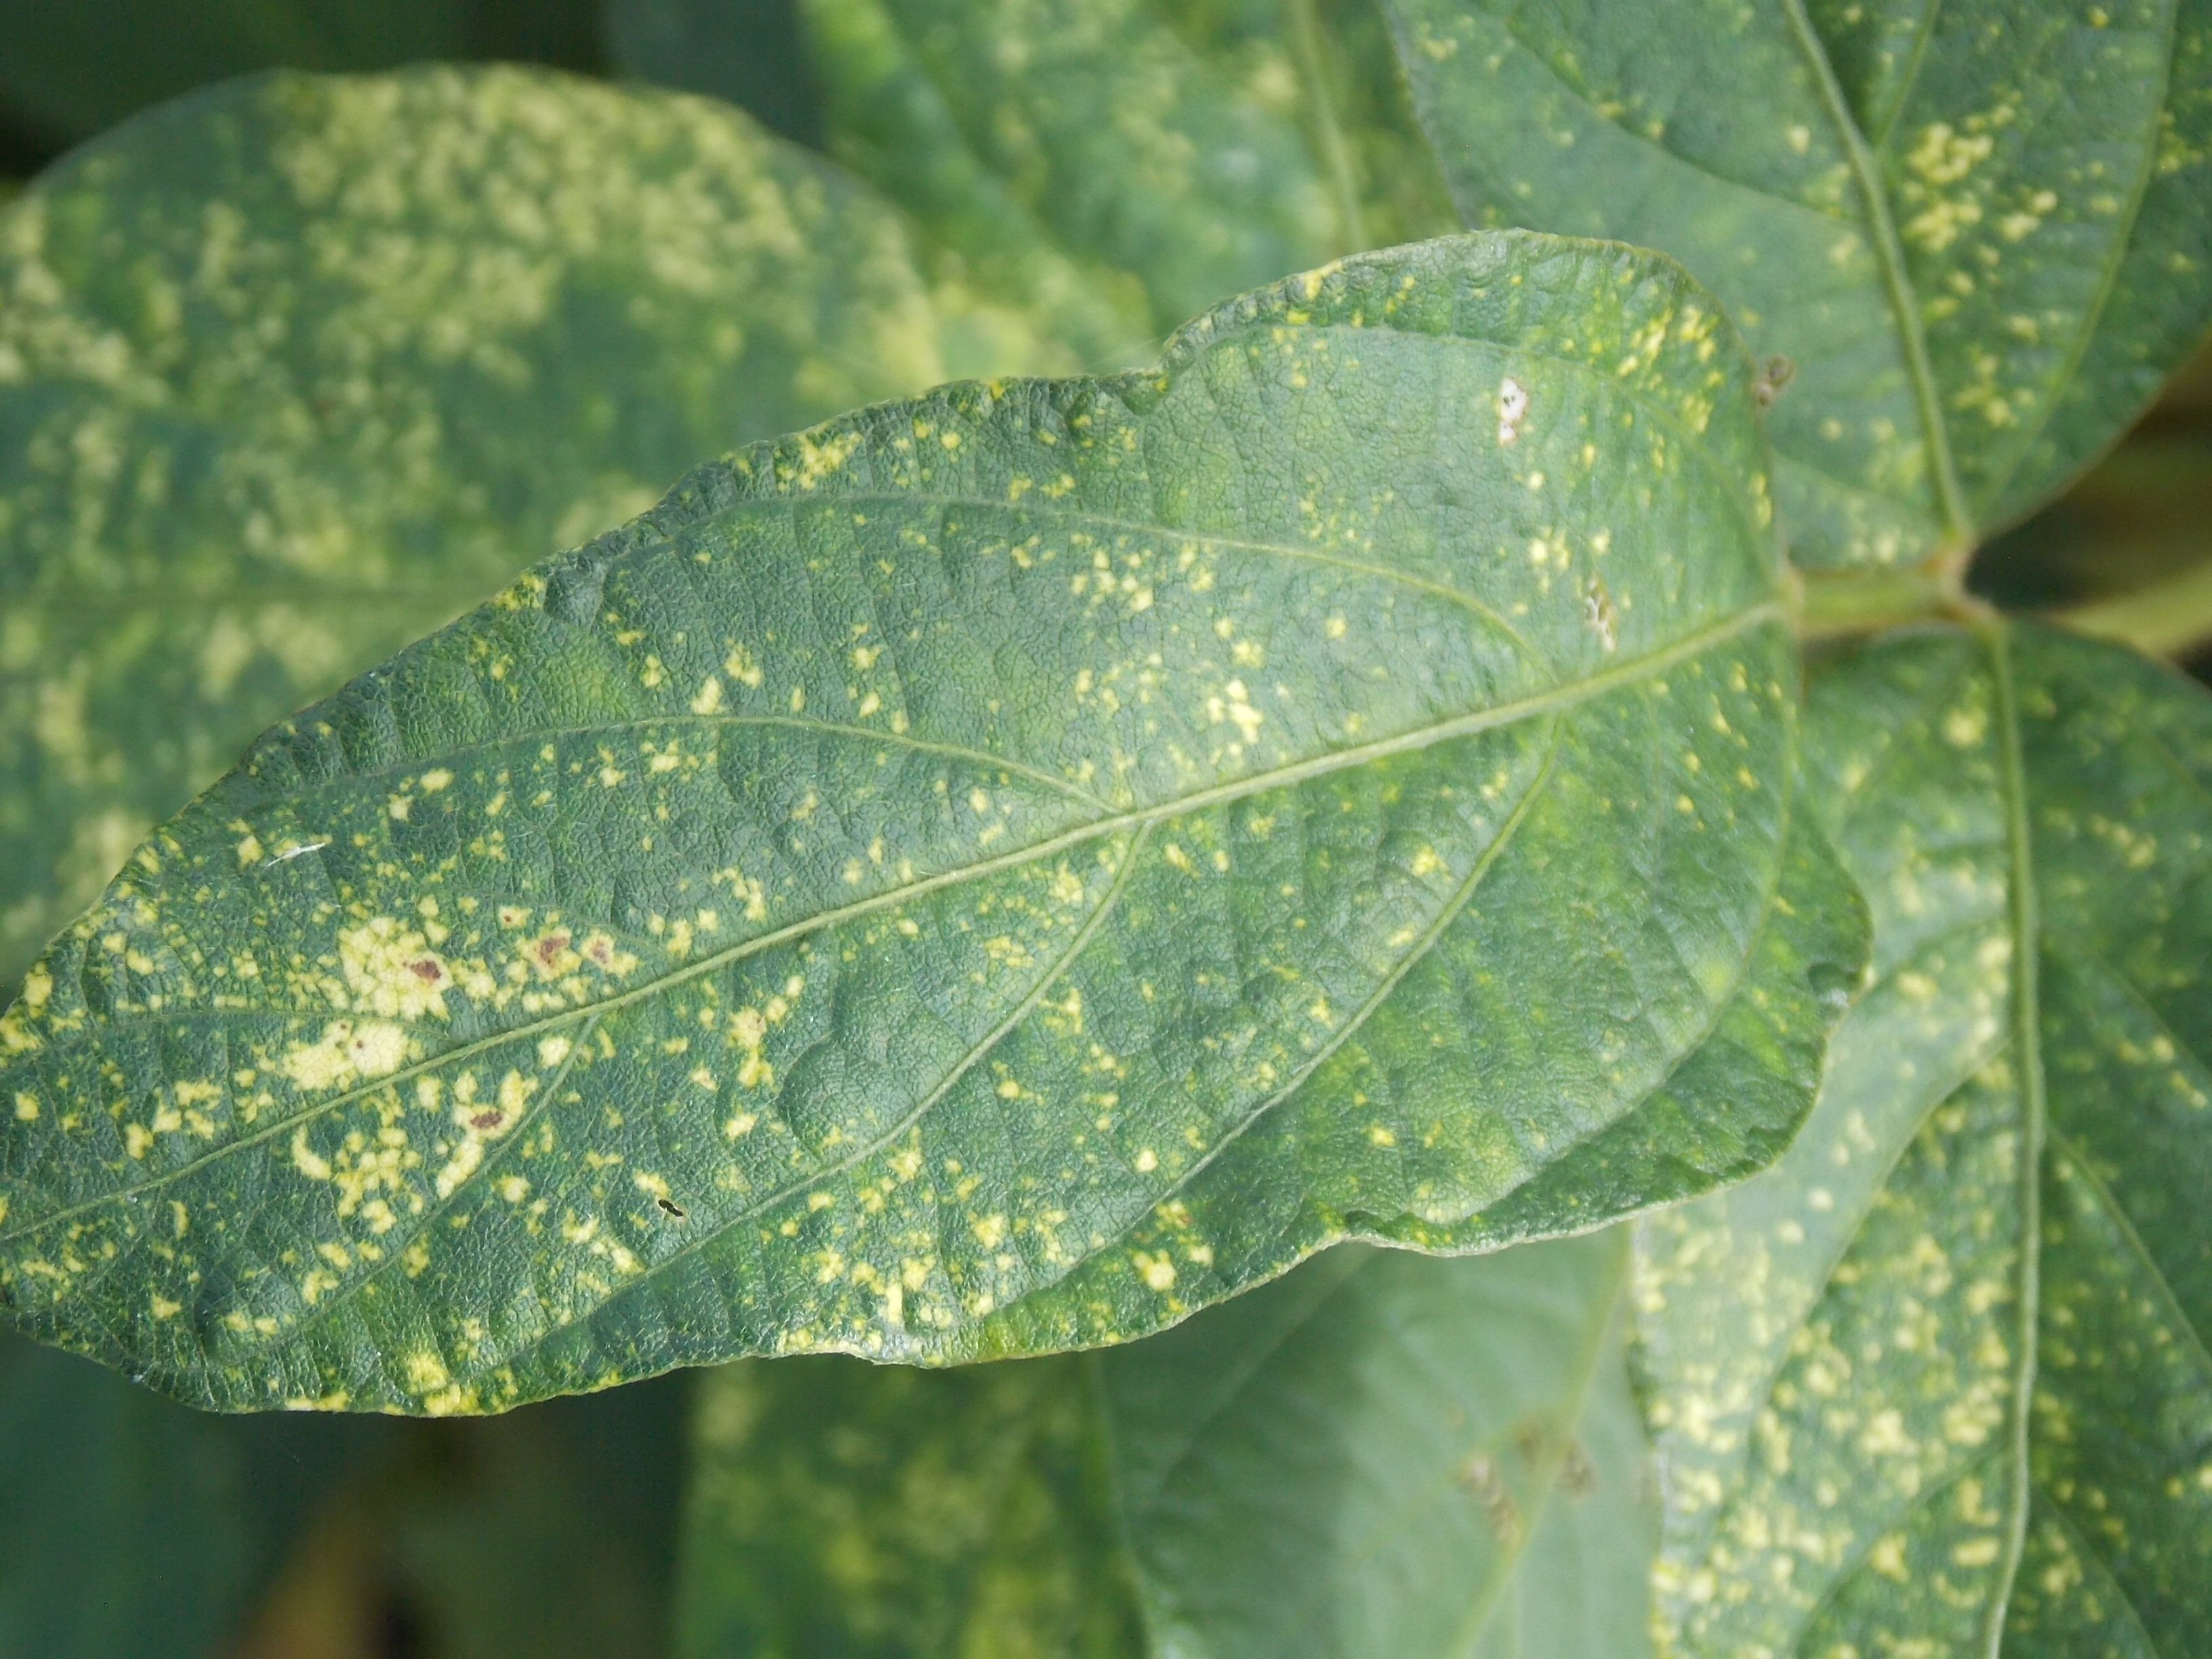
Label: Disease